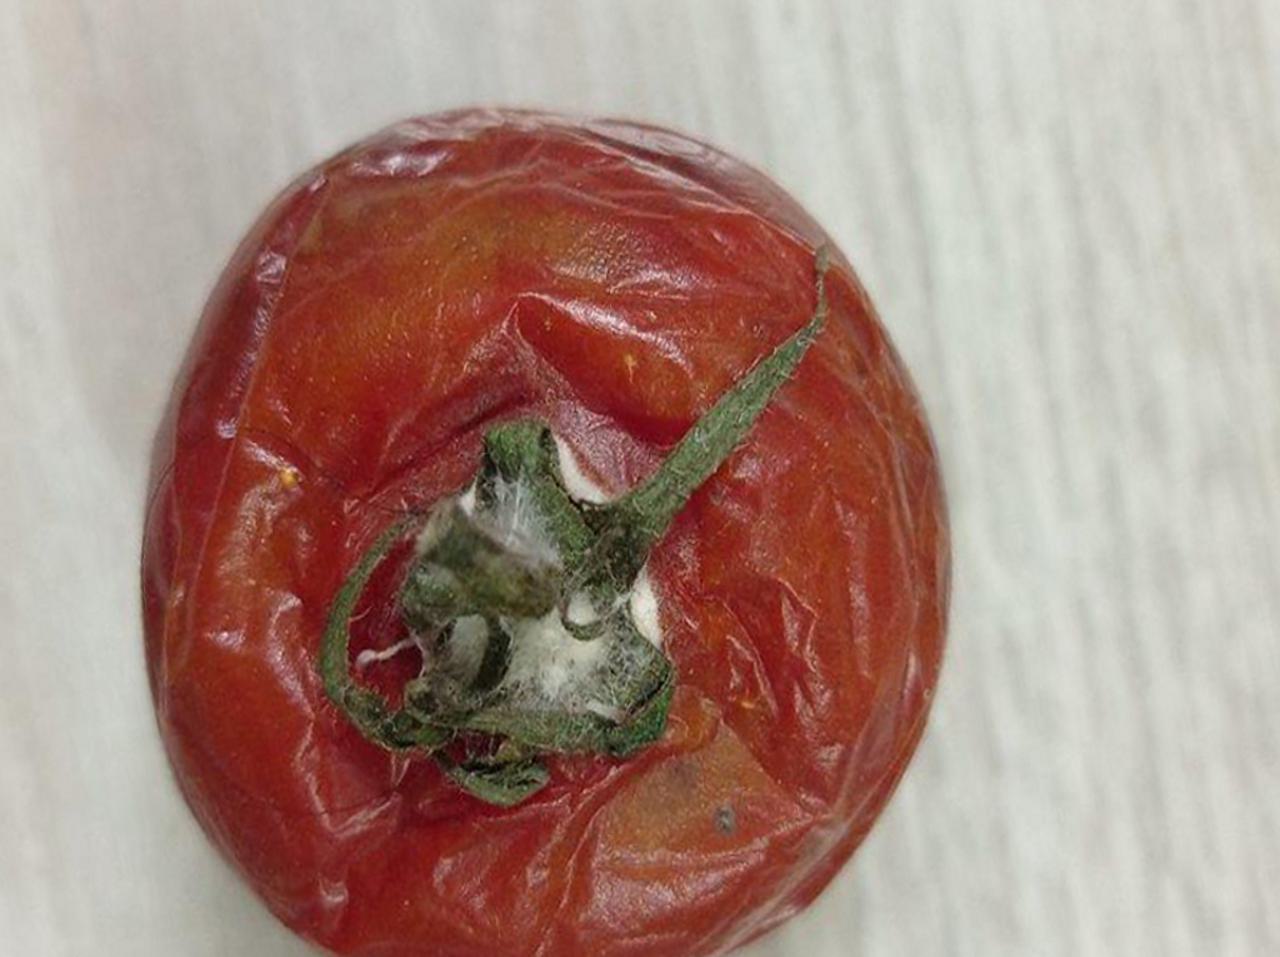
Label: Rotten